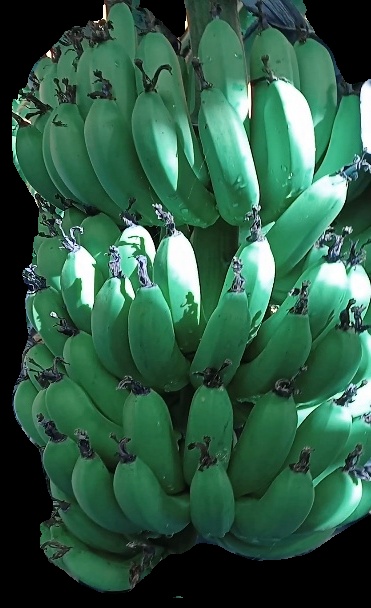
Variety: pachbale
Grade: grade1